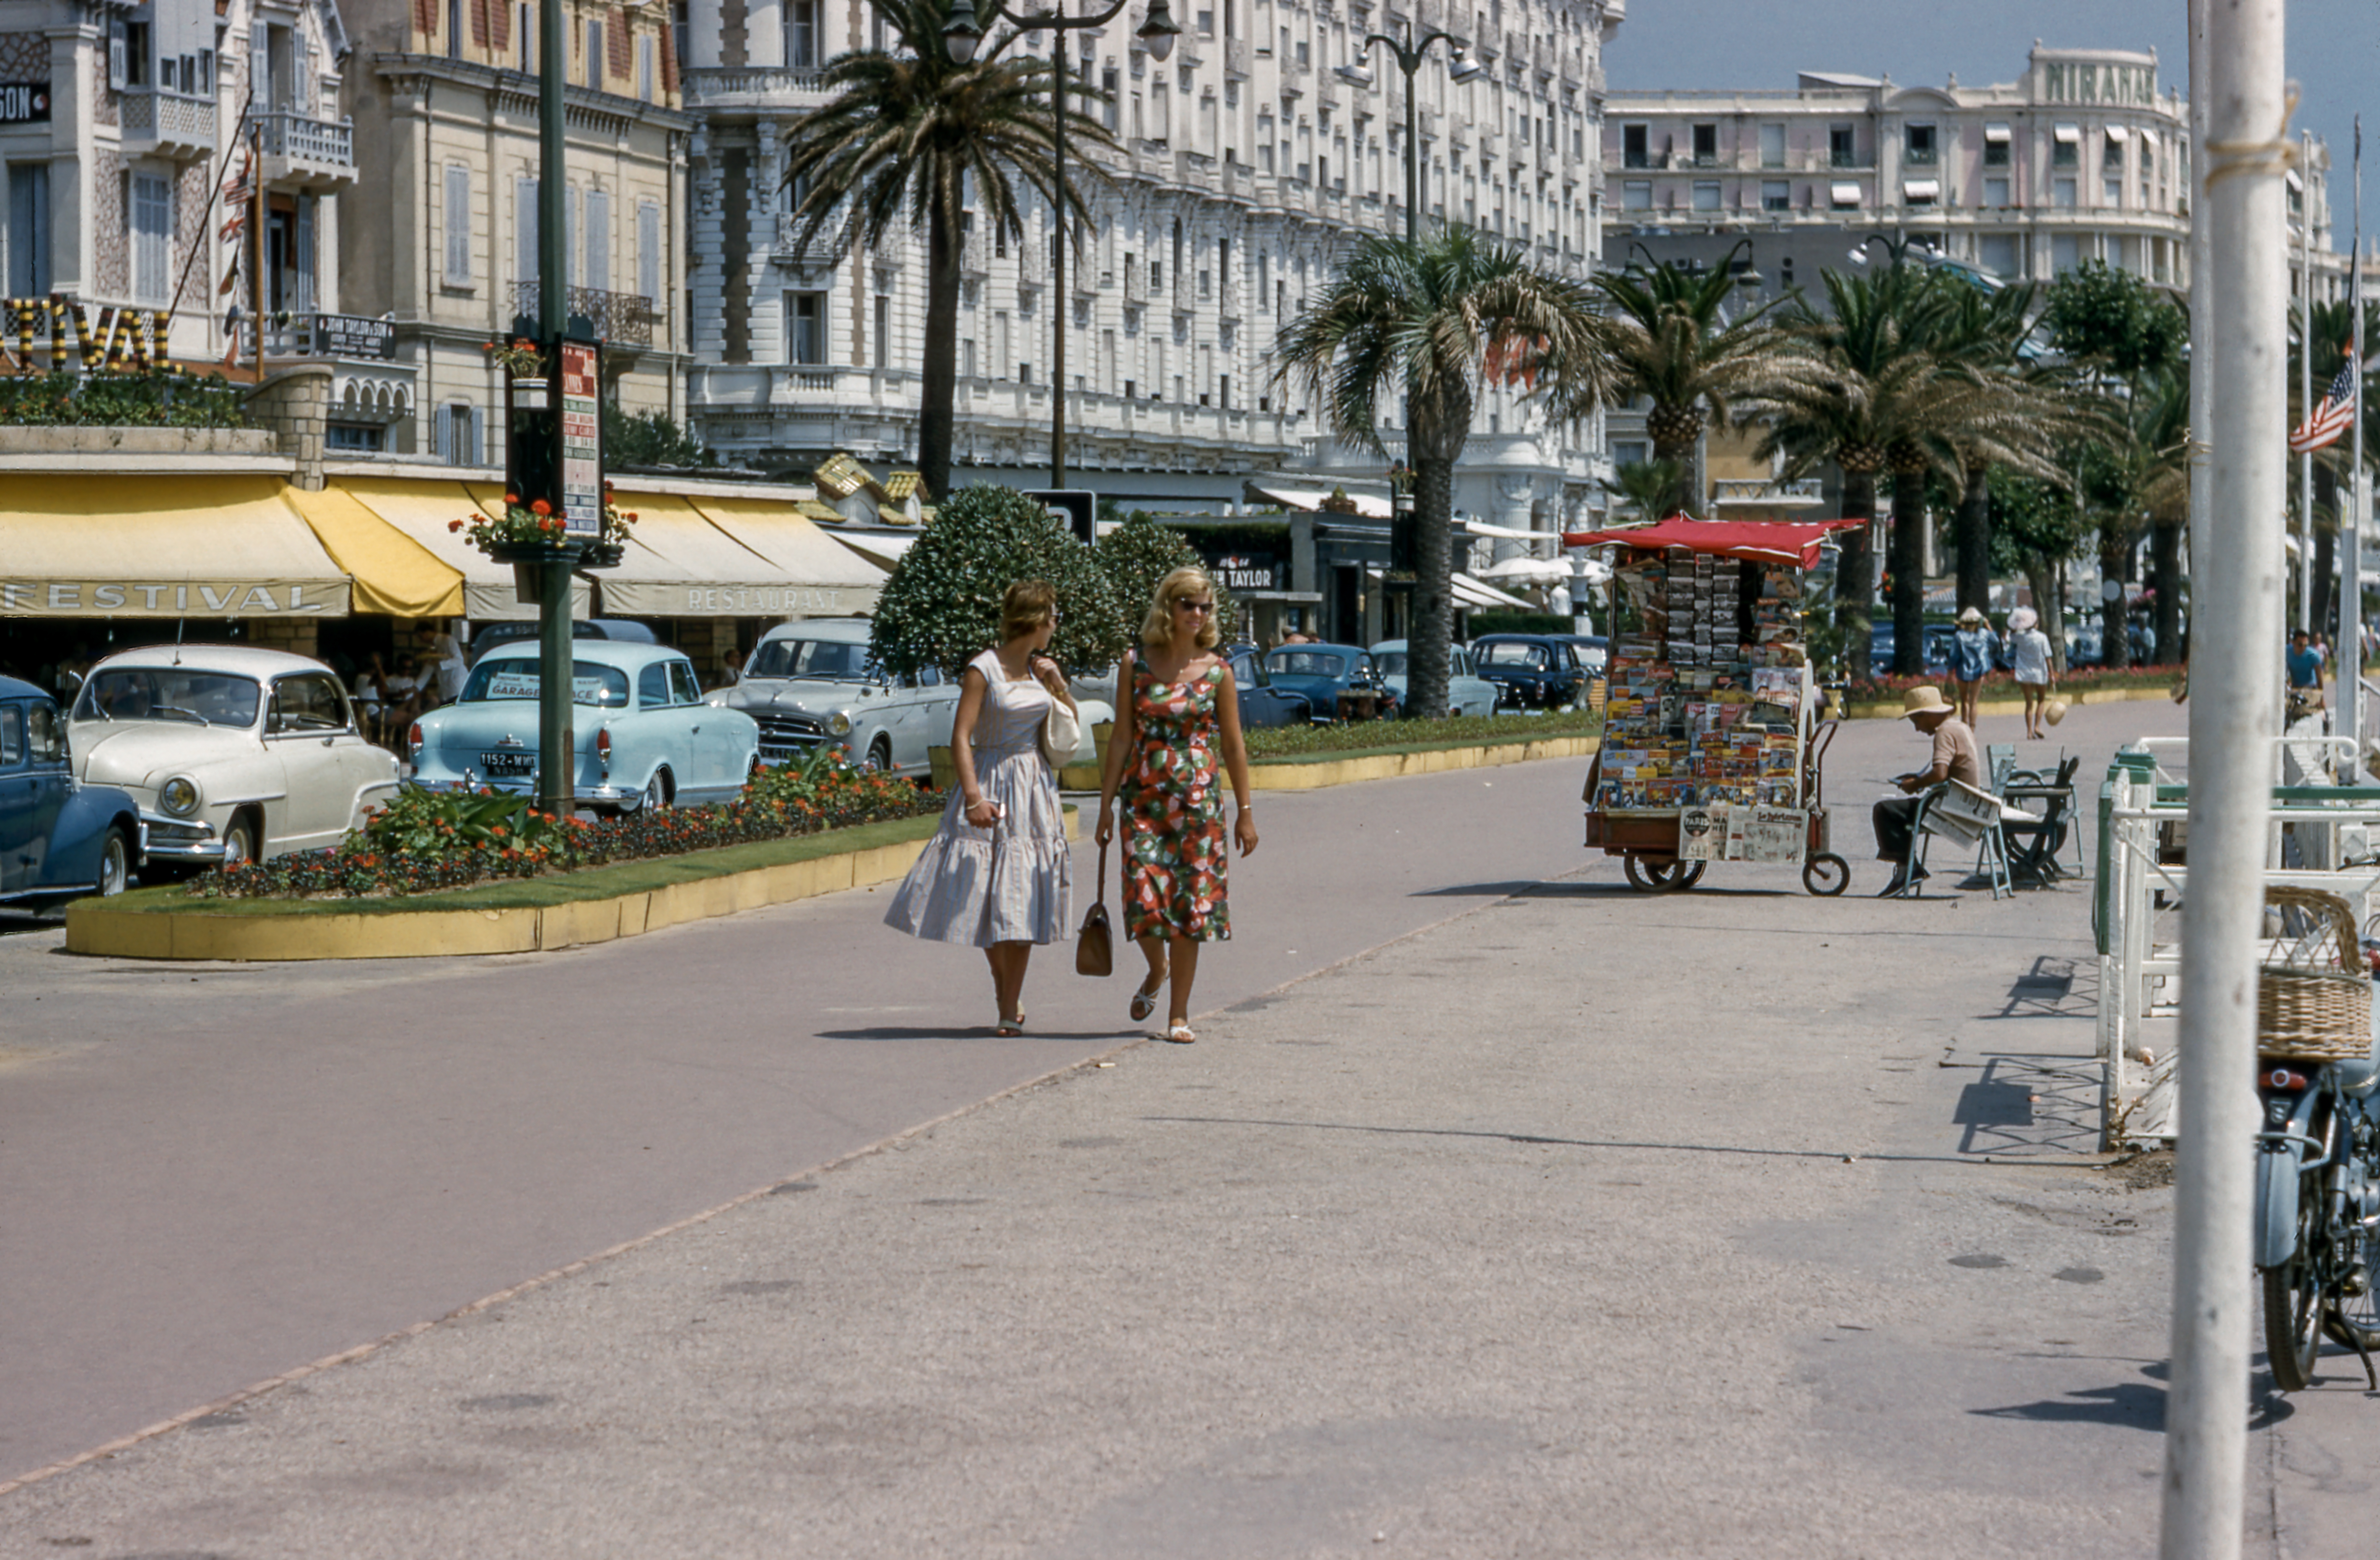
pedestrian, walking, boardwalk, road, street, town, city, walkway, downtown, vacation, walk, plaza, tourism, public space, women, infrastructure, town square, ladies, neighbourhood, urban area, human settlement